Woodbine Racetrack

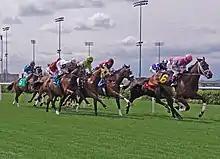
The E.P. Taylor turf course is an irregularly shaped racecourse.

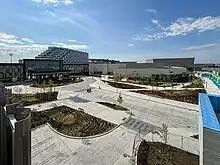
Great Canadian Casino Resort Toronto opened in 2023

The outermost E. P. Taylor turf course for thoroughbreds, completed in 1994, is long with a chute allowing races of to be run around one turn. It is irregularly shaped, the clubhouse turn departing from the traditional North American oval, and the backstretch is from to higher than the homestretch. The Taylor turf course and the main dirt course at Belmont Park on New York's Long Island are the only mile-and-a-half layouts in North American thoroughbred racing. In 2016, Woodbine will contest up to 40 turf races running clockwise (right-hand turns) in what are being billed as "EuroTurf" races.